2017 NBA Finals

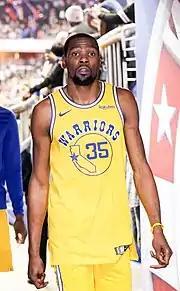
Kevin Durant joined the Golden State Warriors in 2016 then later won his first NBA Finals Most Valuable Player Award in the first season with the team.

This was the Golden State Warriors' third consecutive trip to the NBA Finals and ninth appearance overall, having come short of back-to-back titles in the 2016 NBA Finals by losing in seven games after having a 3–1 lead. With the acquisition of free agent superstar Kevin Durant in the offseason, the Warriors were hailed as a "Superteam" by the media and fans, forming a new All-Star "Big Four" lead by Kevin Durant, Stephen Curry, Klay Thompson, and Draymond Green.